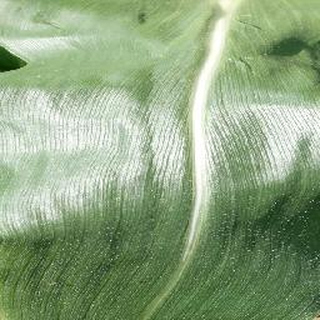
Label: healthy_corn